Education in North Korea

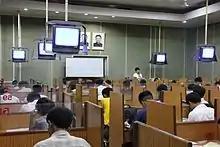
English lecture at the Grand People's Study House in Pyongyang

Because of the emphasis on the continued education of all members of society, adult or work-study education is actively supported. Practically everyone in the country participates in some educational activity, usually in the form of "small study groups."